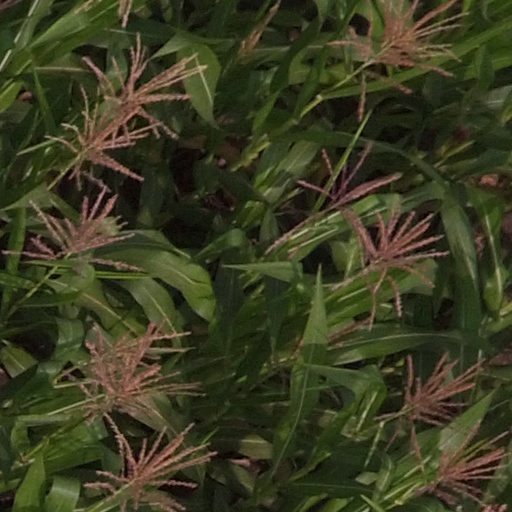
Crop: maize; corn